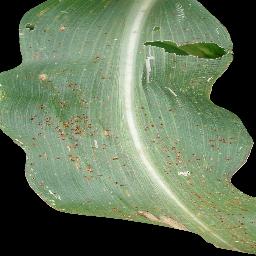
Label: Corn_(Maize)___Common_Rust